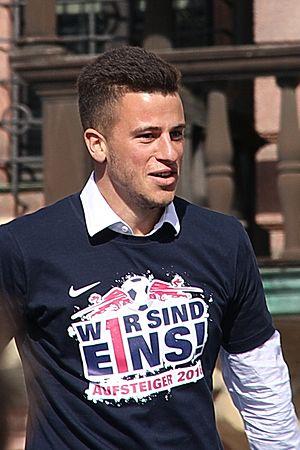
Diego Demme, né le 21 novembre 1991 à Herford, est un footballeur international allemand, qui évolue au poste de milieu relayeur au SSC Naples. Il possède également la nationalité italienne.